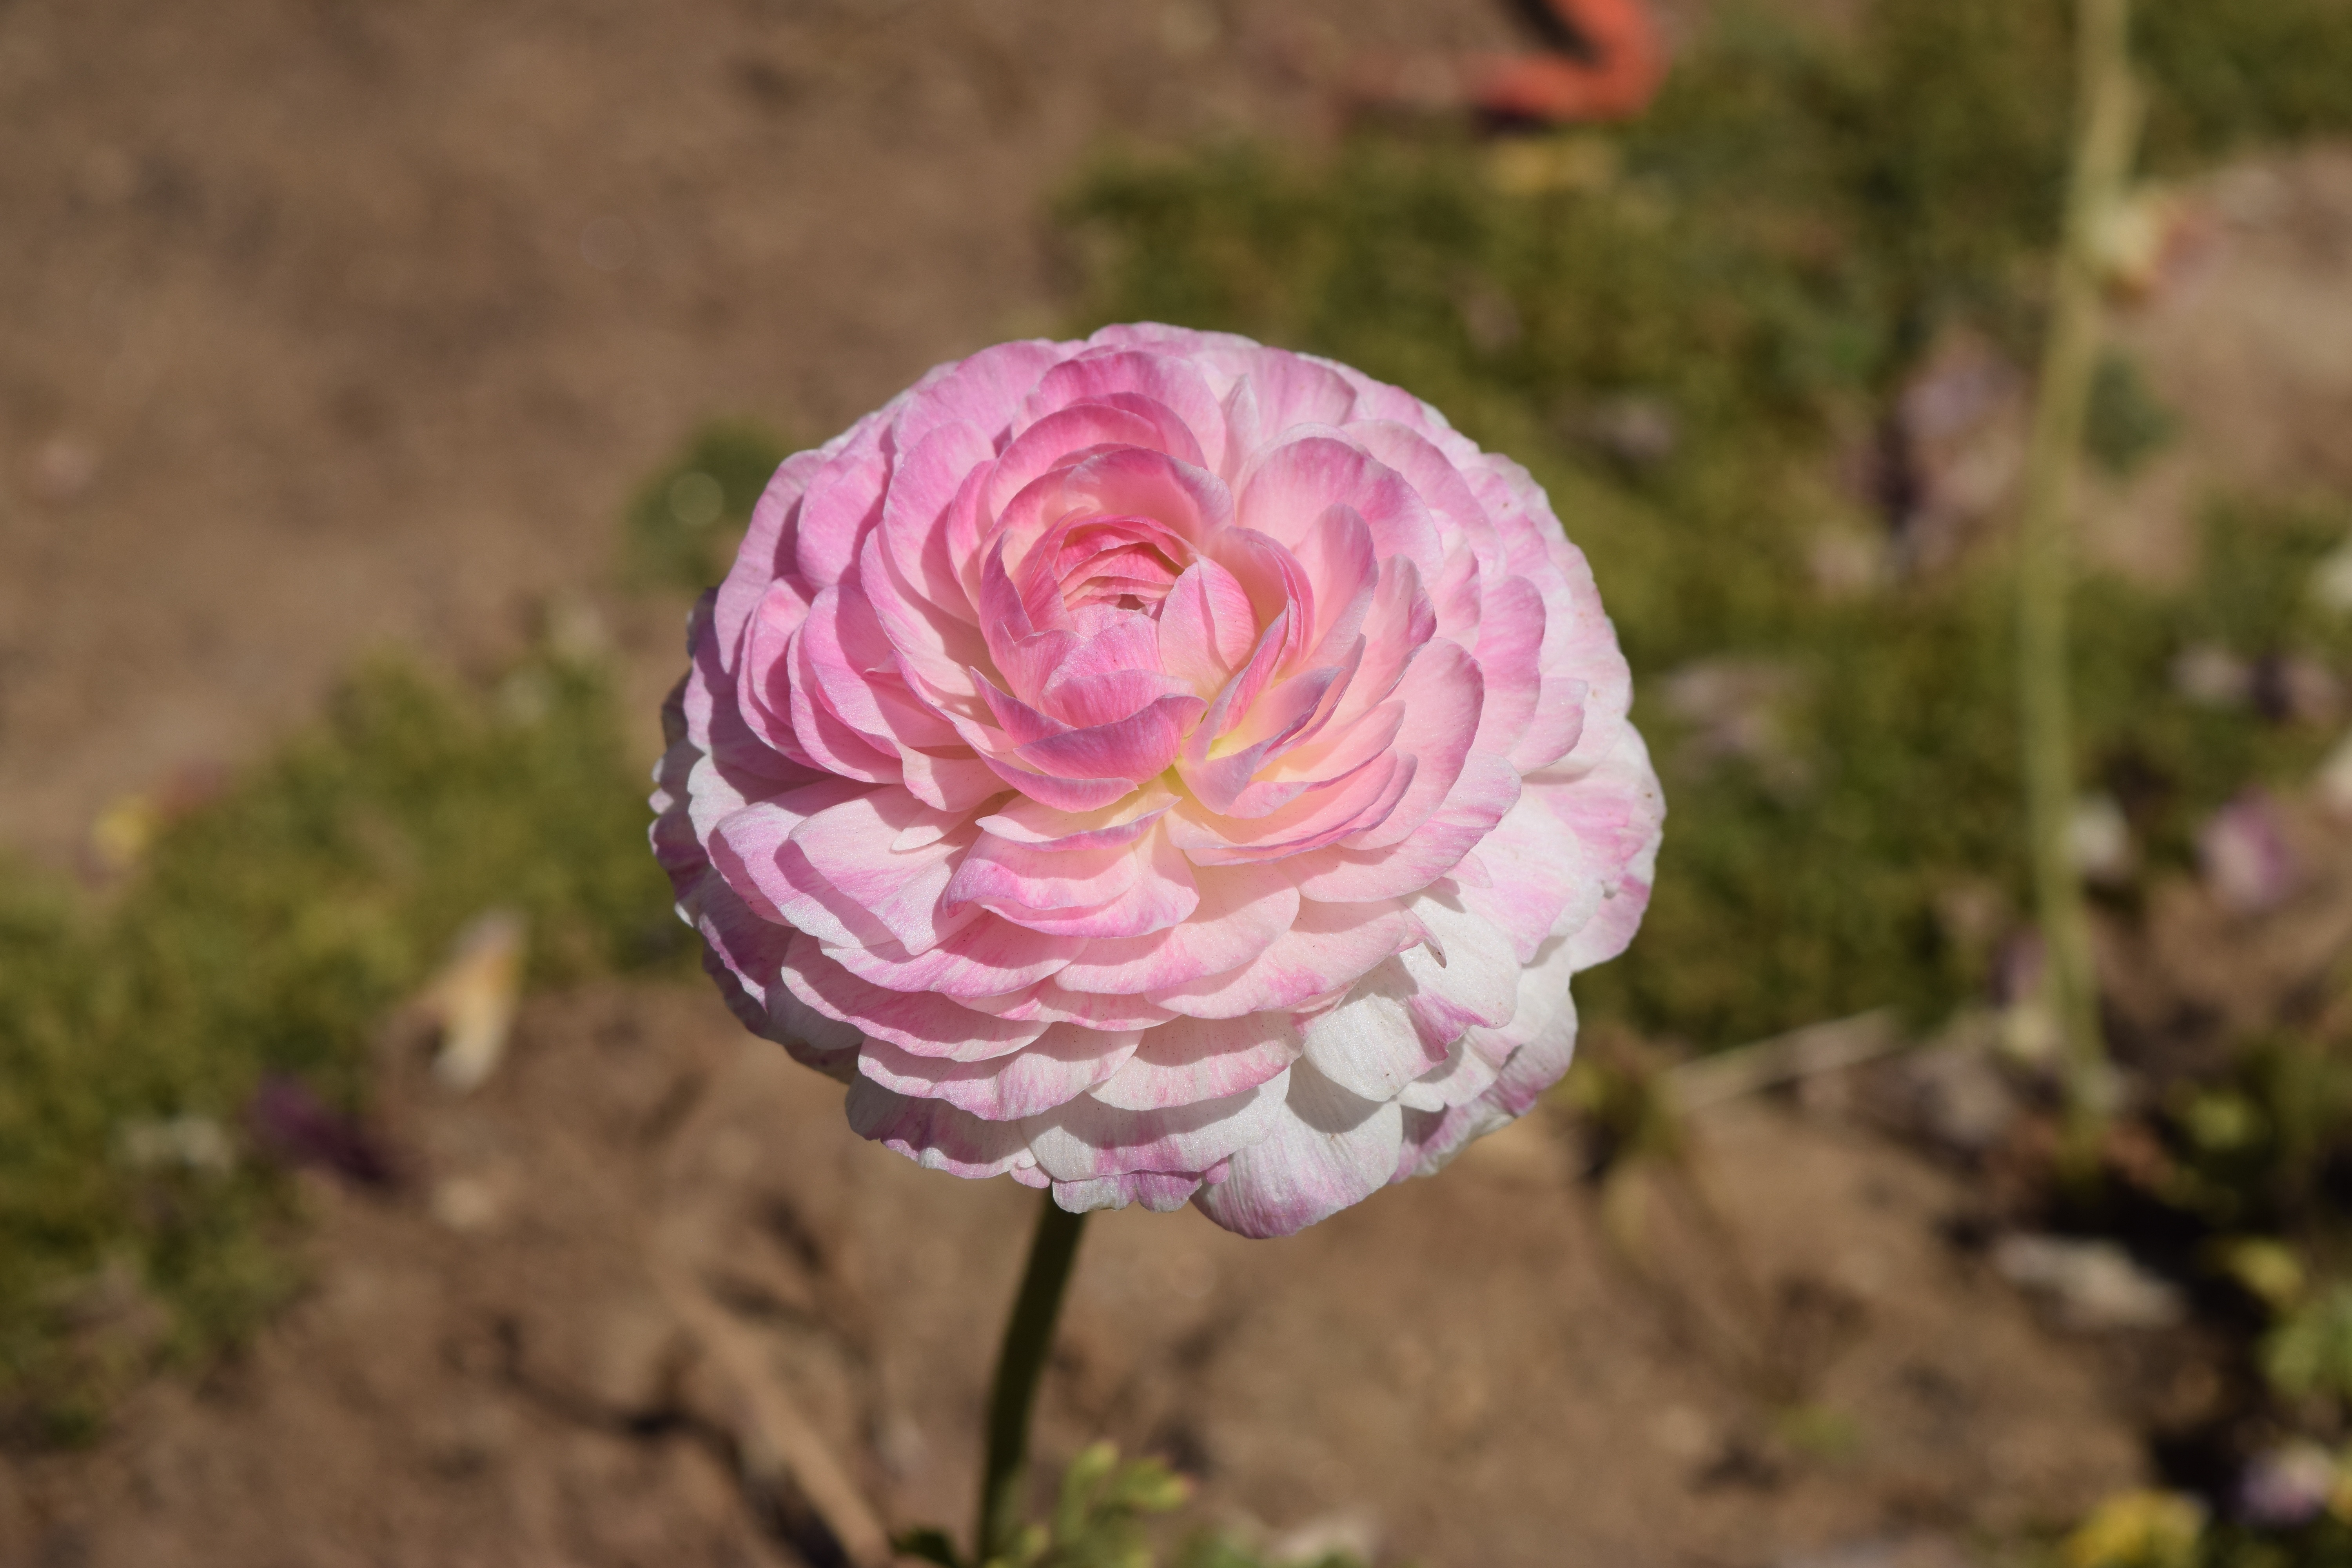
blossom, plant, flower, petal, botany, pink, flora, peony, ranunculus, flowering plant, land plant